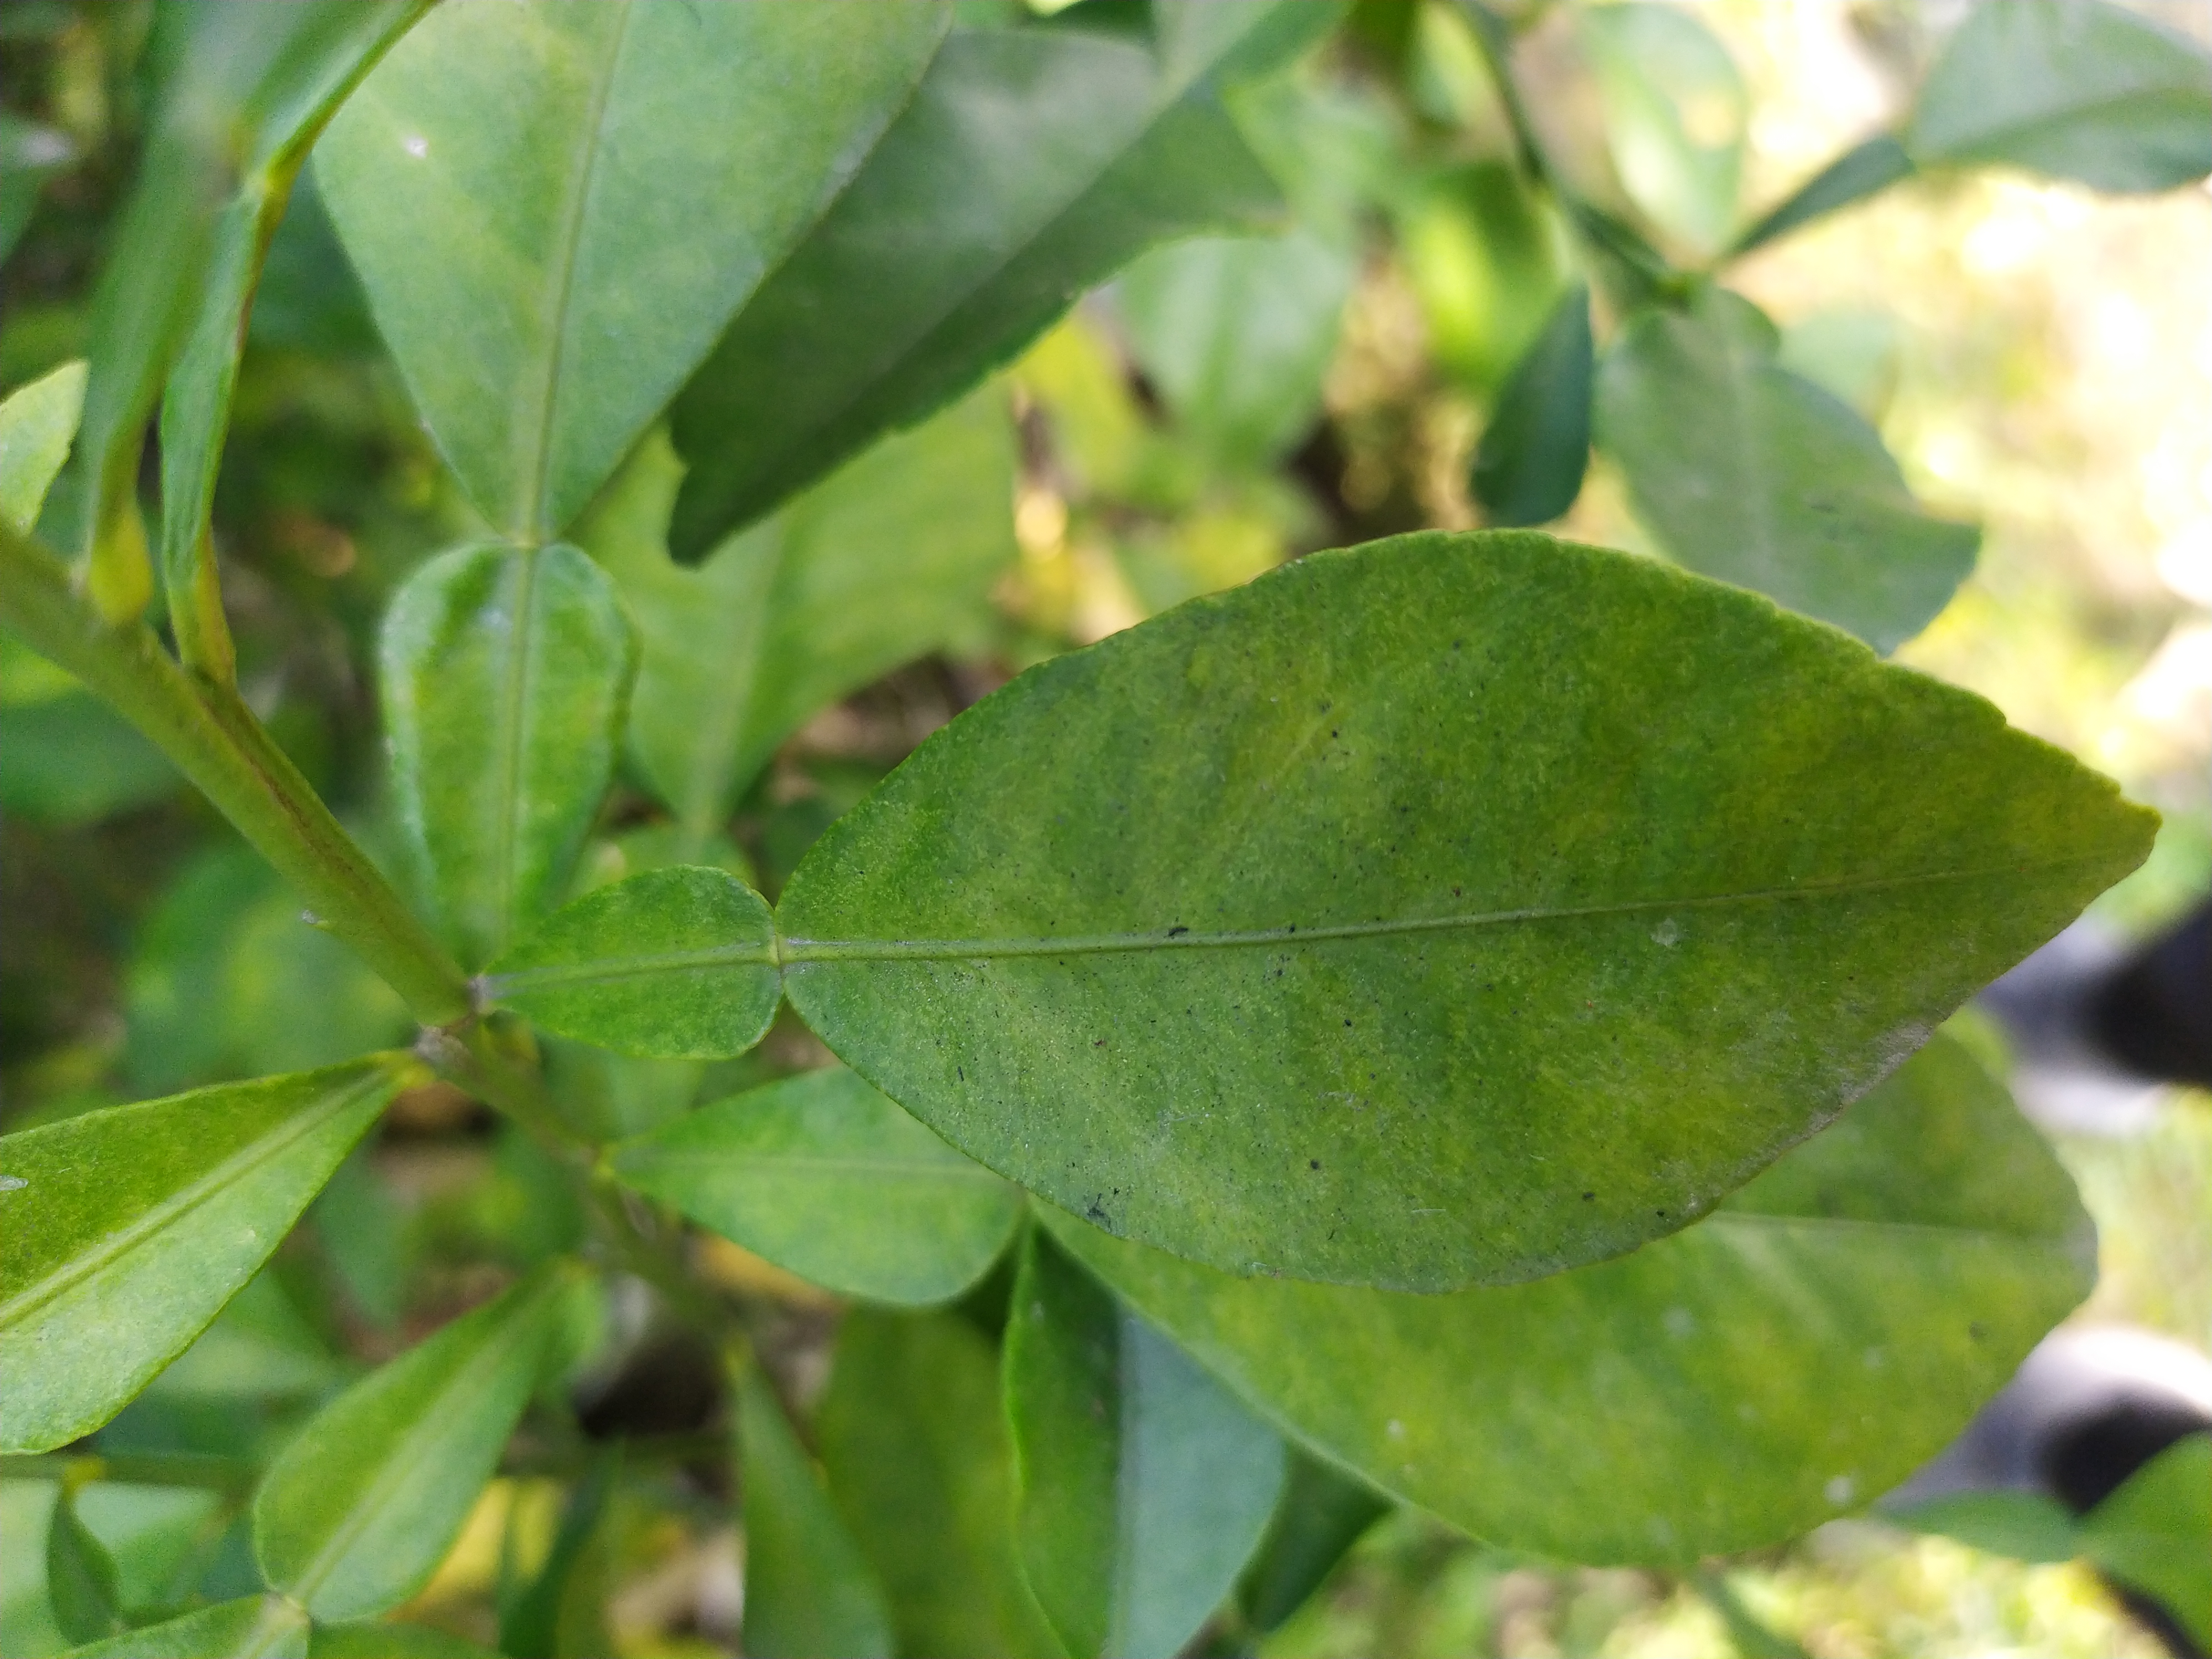
Mandarin leaf variety: Nagpuri